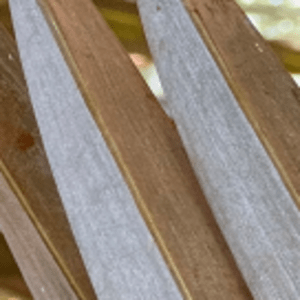
Label: Rachis Blight